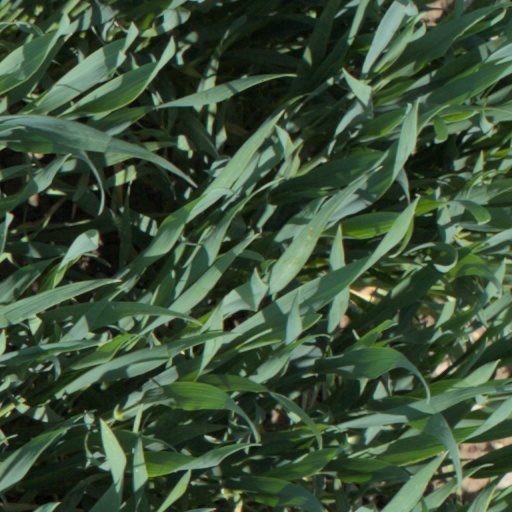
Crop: wheat